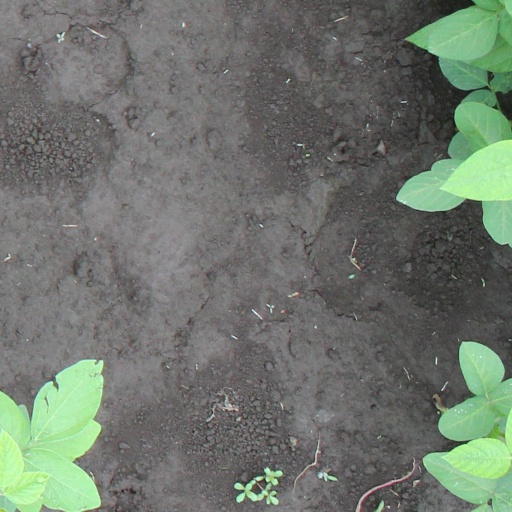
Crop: soybean